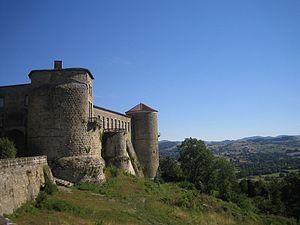
Le château de Ravel, Puy-de-Dôme
La Toscane d'Auvergne ou Toscane auvergnate est une micro-région naturelle et culturelle de France située en Auvergne.
Ravel est une commune française, située dans le département du Puy-de-Dôme en région Auvergne-Rhône-Alpes. Elle fait partie de l'aire urbaine de Clermont-Ferrand.